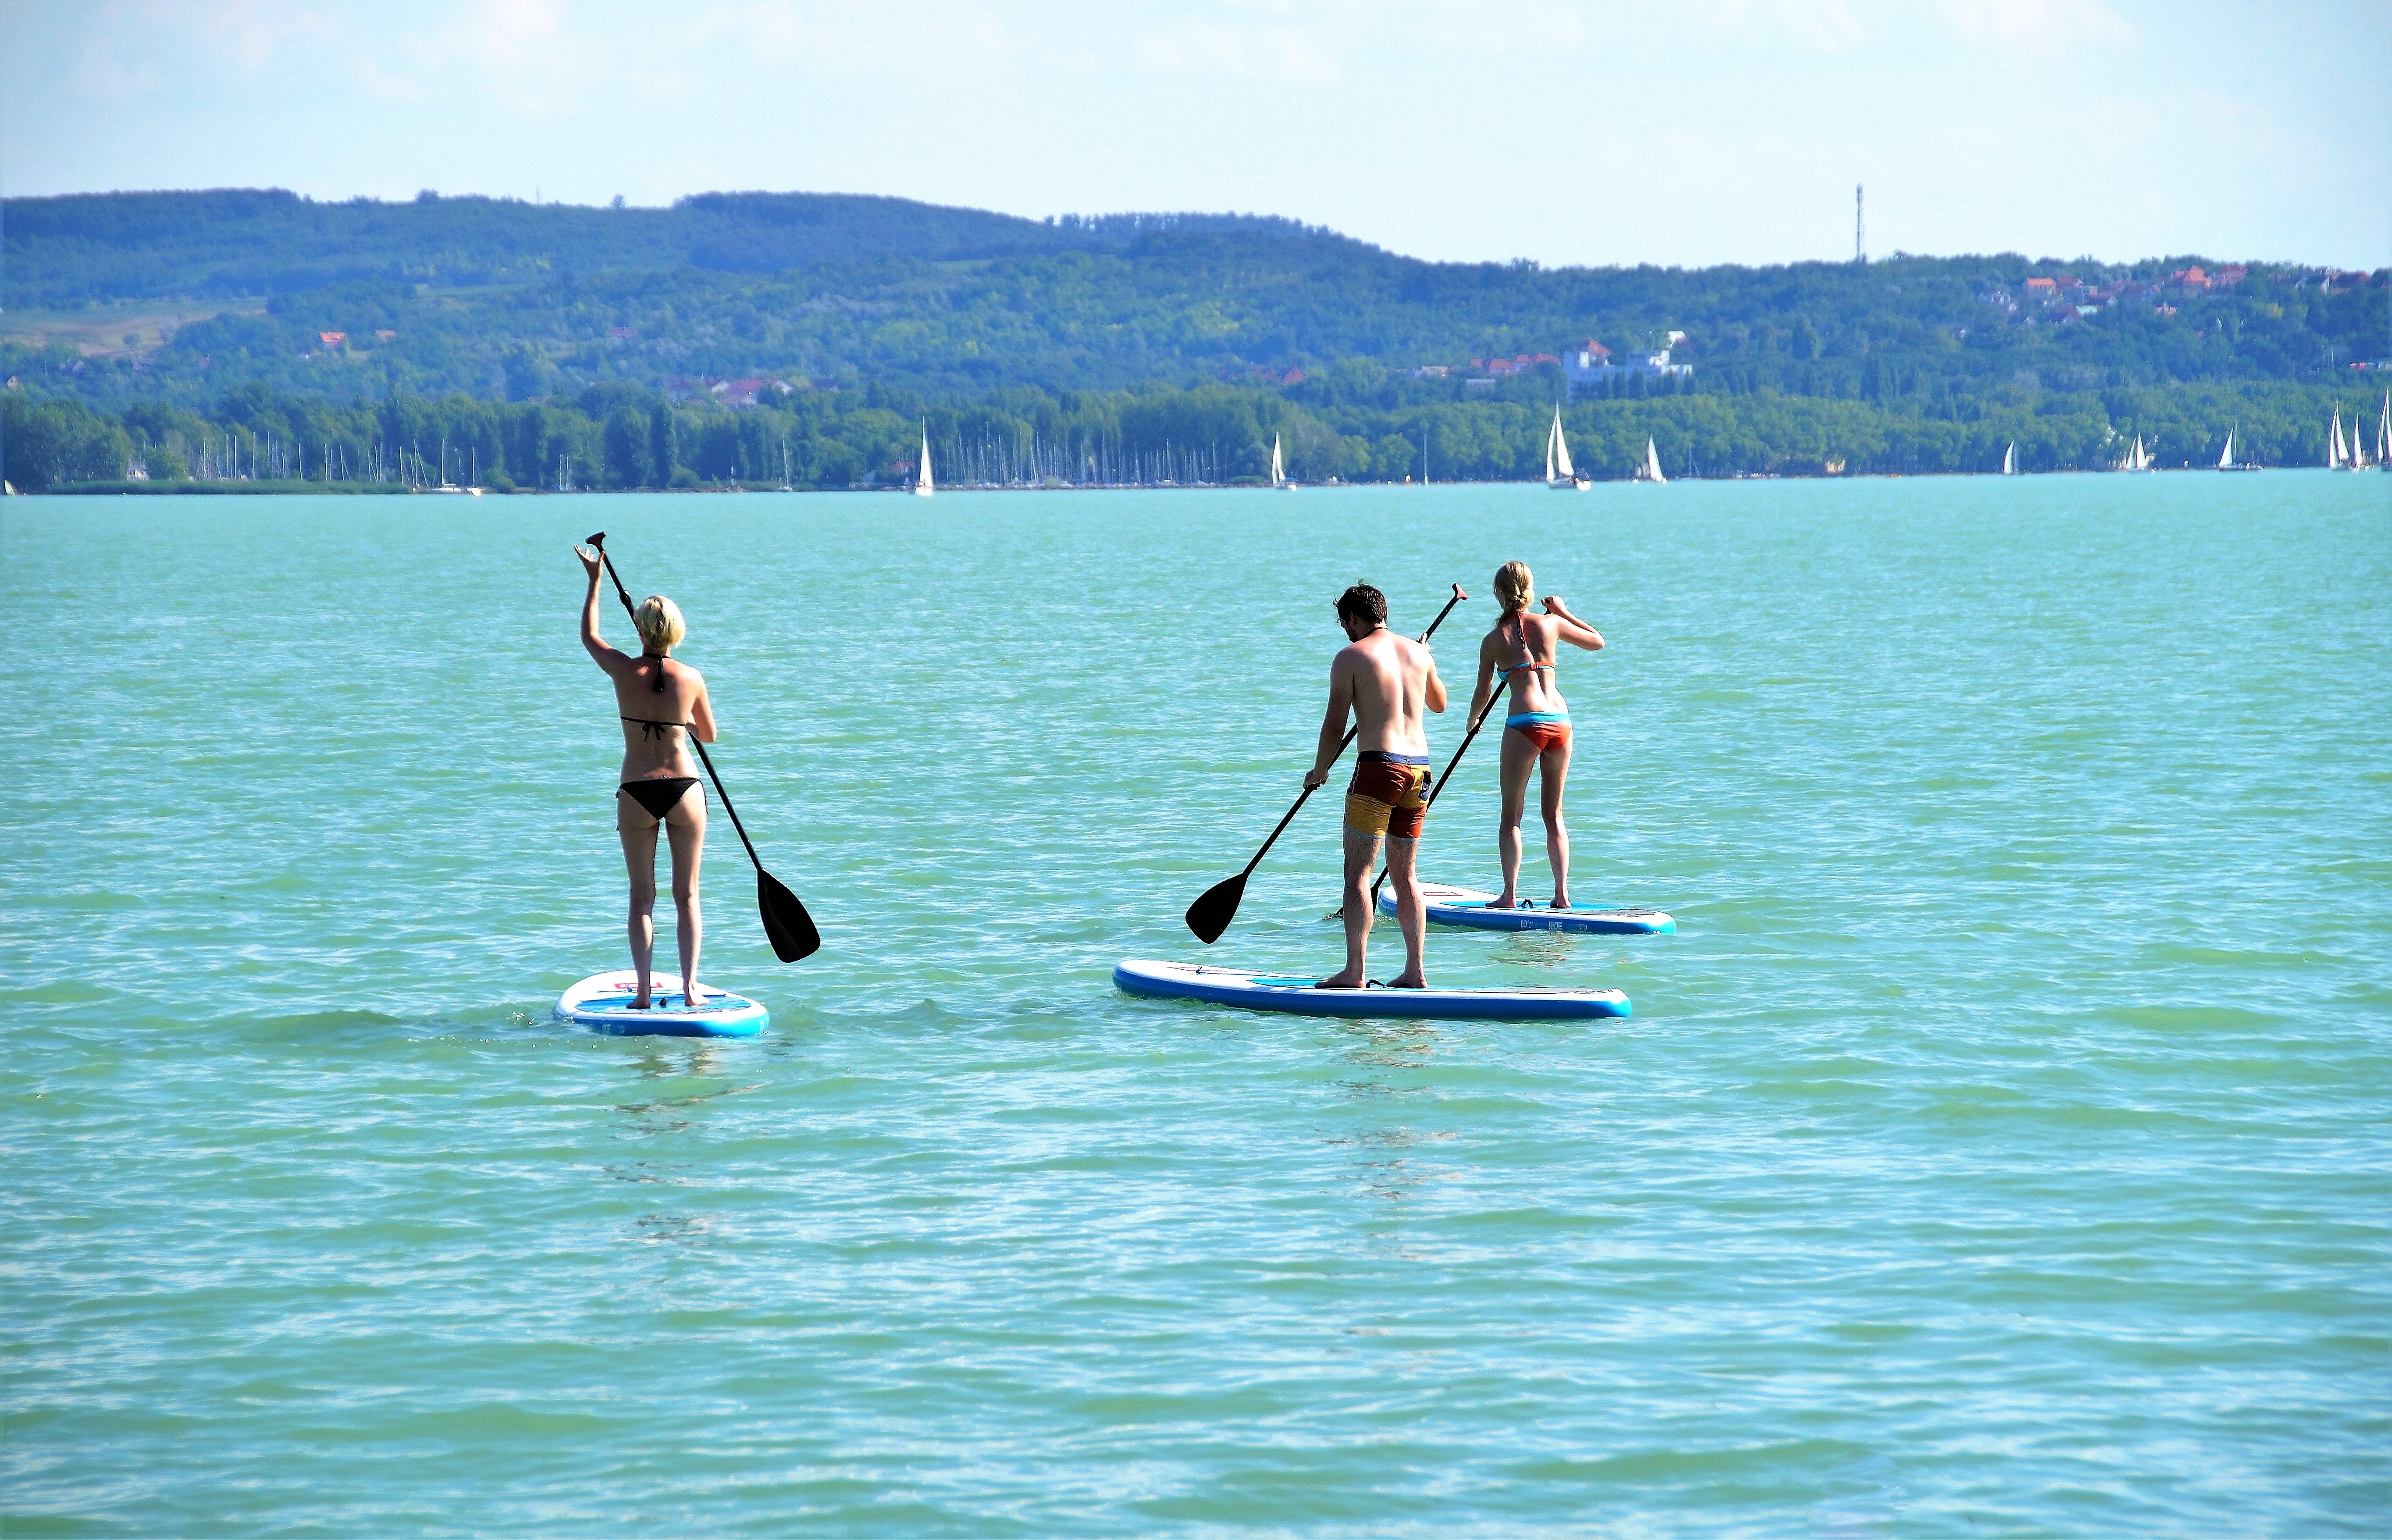
sea, boat, surfing, paddle, vehicle, sailing, surfboard, modern, sports, boating, windsurfing, paddling, balaton, sup, water sport, stand up paddle, paddle boarding, stand up paddle surfing, surfing equipment and supplies, surface water sports